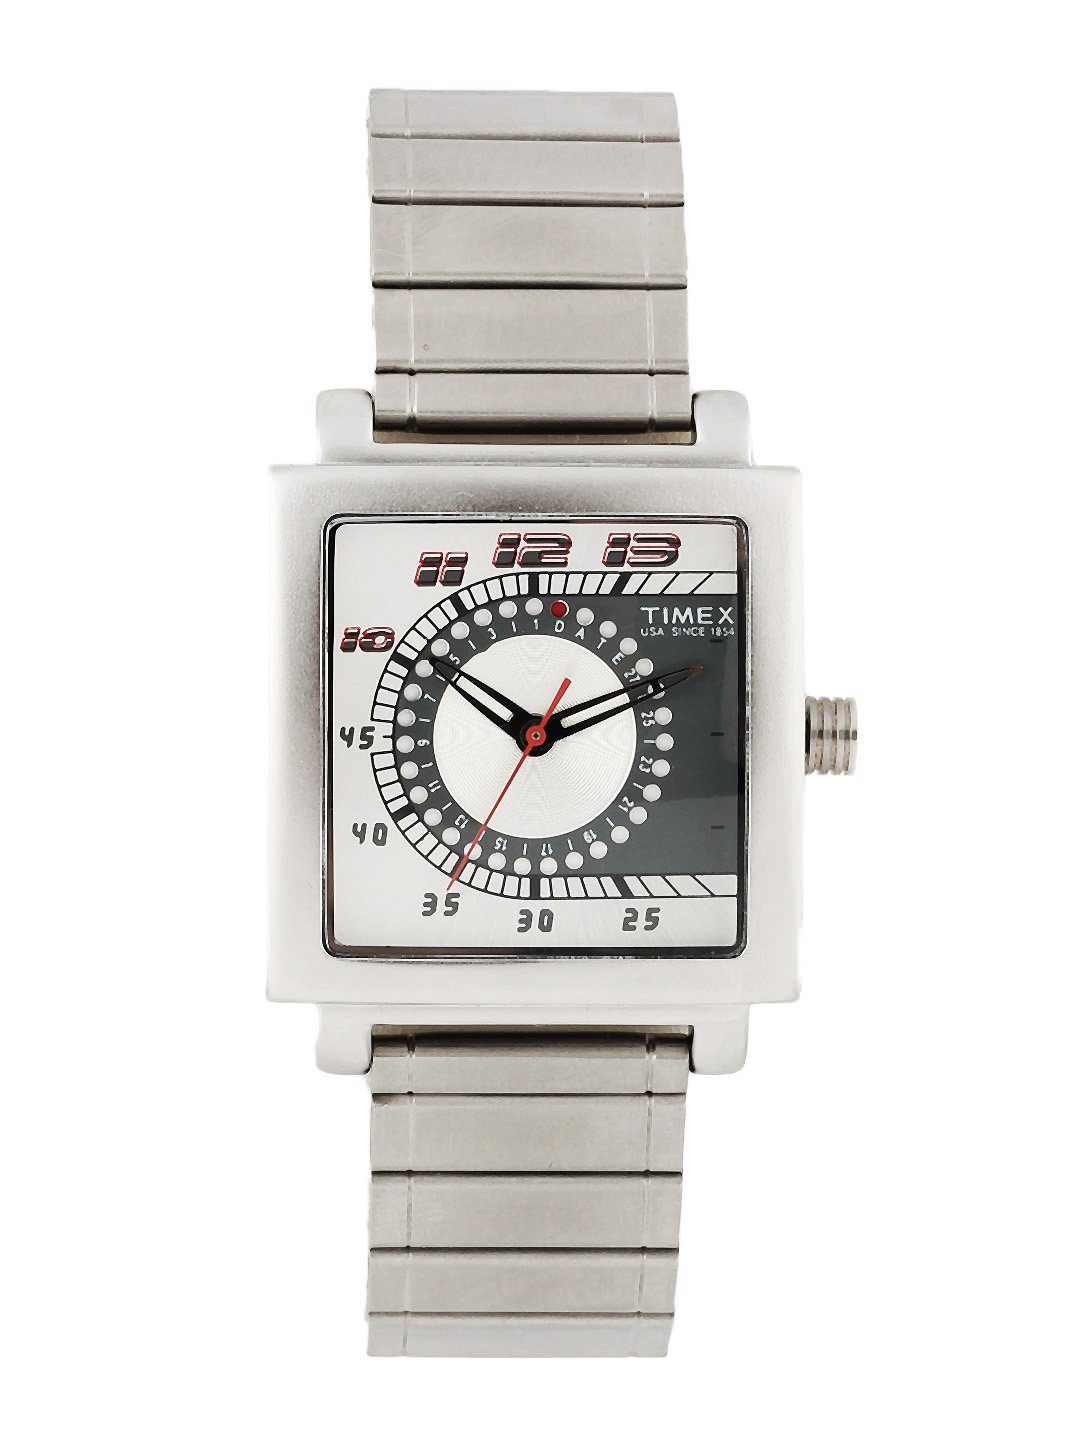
Timex Men Silver Dial Watch
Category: Accessories / Watches / Watches
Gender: Men
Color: Steel
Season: Winter 2016
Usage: Casual